Toyota Corona

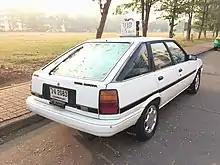
Pre-facelift Toyota Corona 1.8 GL Liftback (AT151, Thailand)

The Corona hatchback was eventually dropped in Australia in 1983 in favour of the larger Camry and the previous-generation saloon and estate were dropped in 1987 to be replaced by the Toyota Camry (V20), but in New Zealand, Toyota continued to offer the Corona, assembled locally at Toyota's plant in Thames, New Zealand. Initially, the T150 Corona was launched in New Zealand in 1983 as a hatchback only, to complement the previous generation T140 Corona saloon and estate which continued to be sold in the New Zealand market as in Australia. However, the T140 saloon was dropped in 1985 and the T150 Corona saloon was then launched to replace it. With suspension fettled by racer Chris Amon, the New Zealand Coronas had carburetted 1.8s or a fuel-injected 2-litre engine. Later, Toyota New Zealand followed Australia's lead and eventually dropped the Corona in 1996, instead marketing the Australian-built Camry as its offering in the mid-size segment of the market.